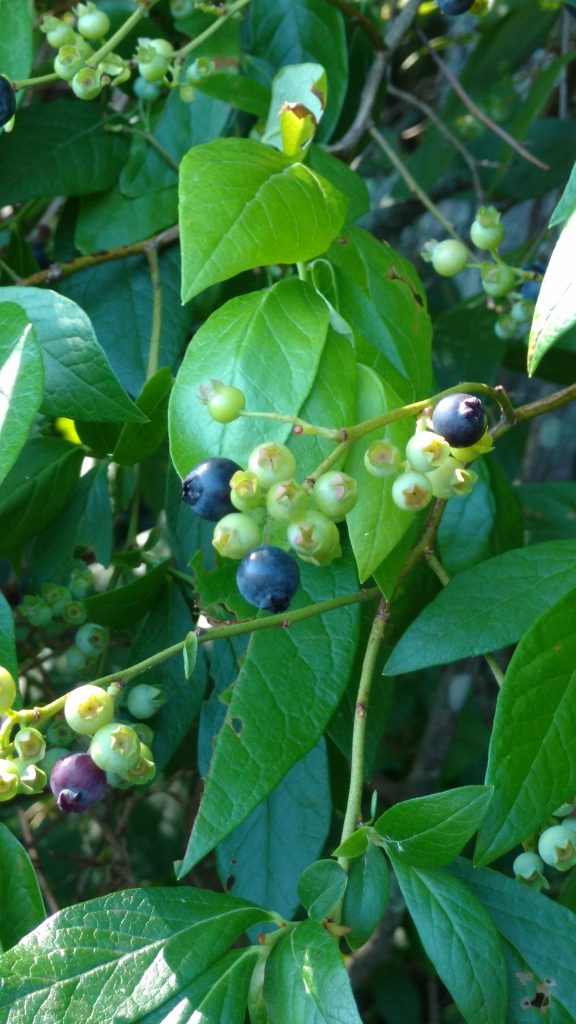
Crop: peach
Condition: healthy